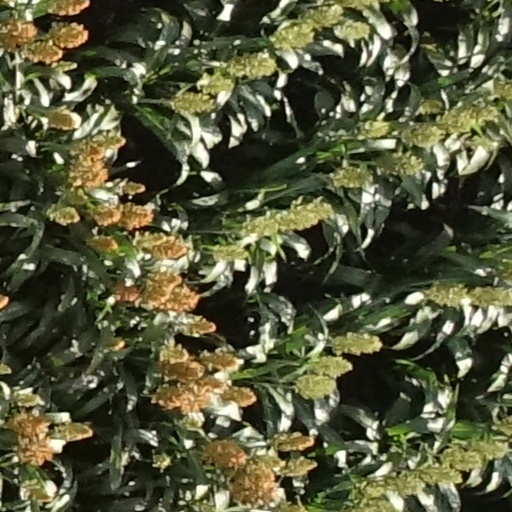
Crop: sorghum